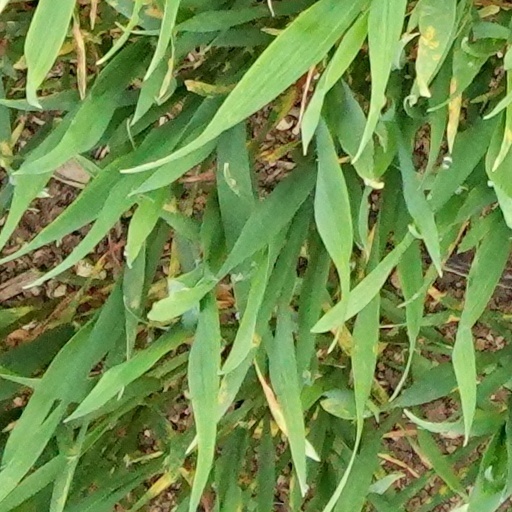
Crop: wheat